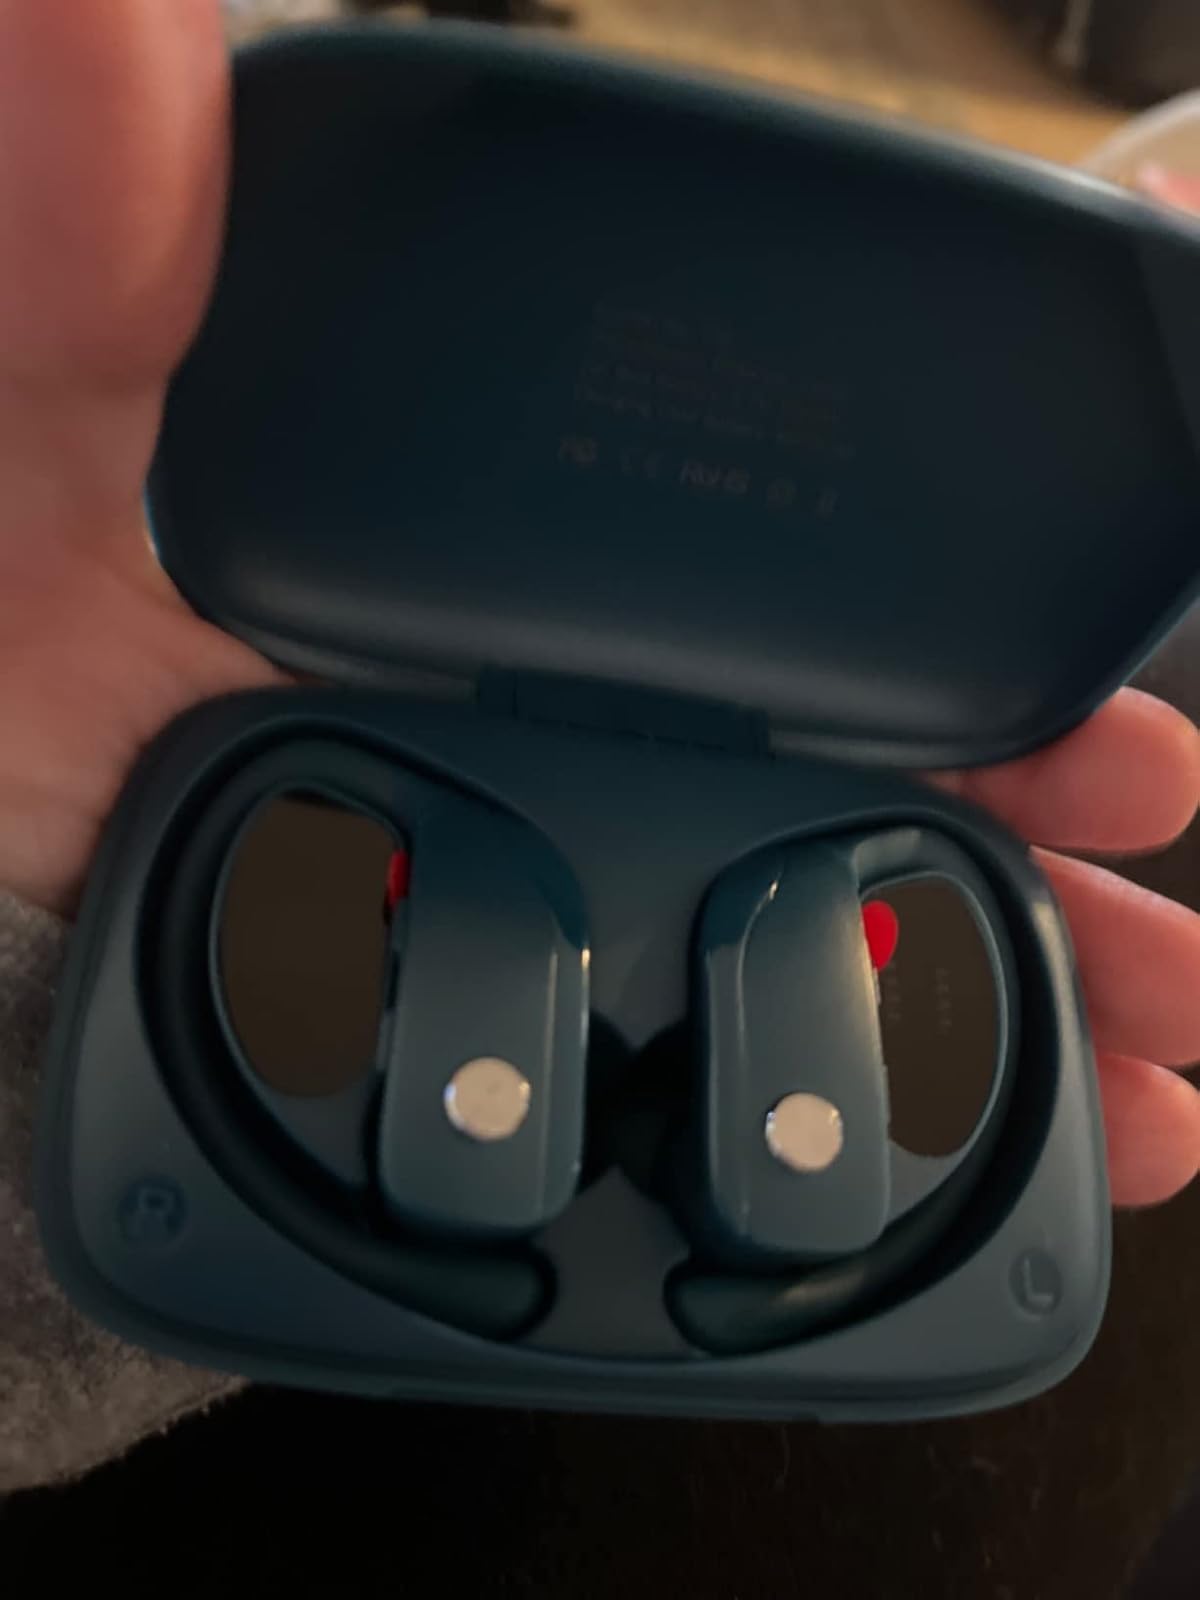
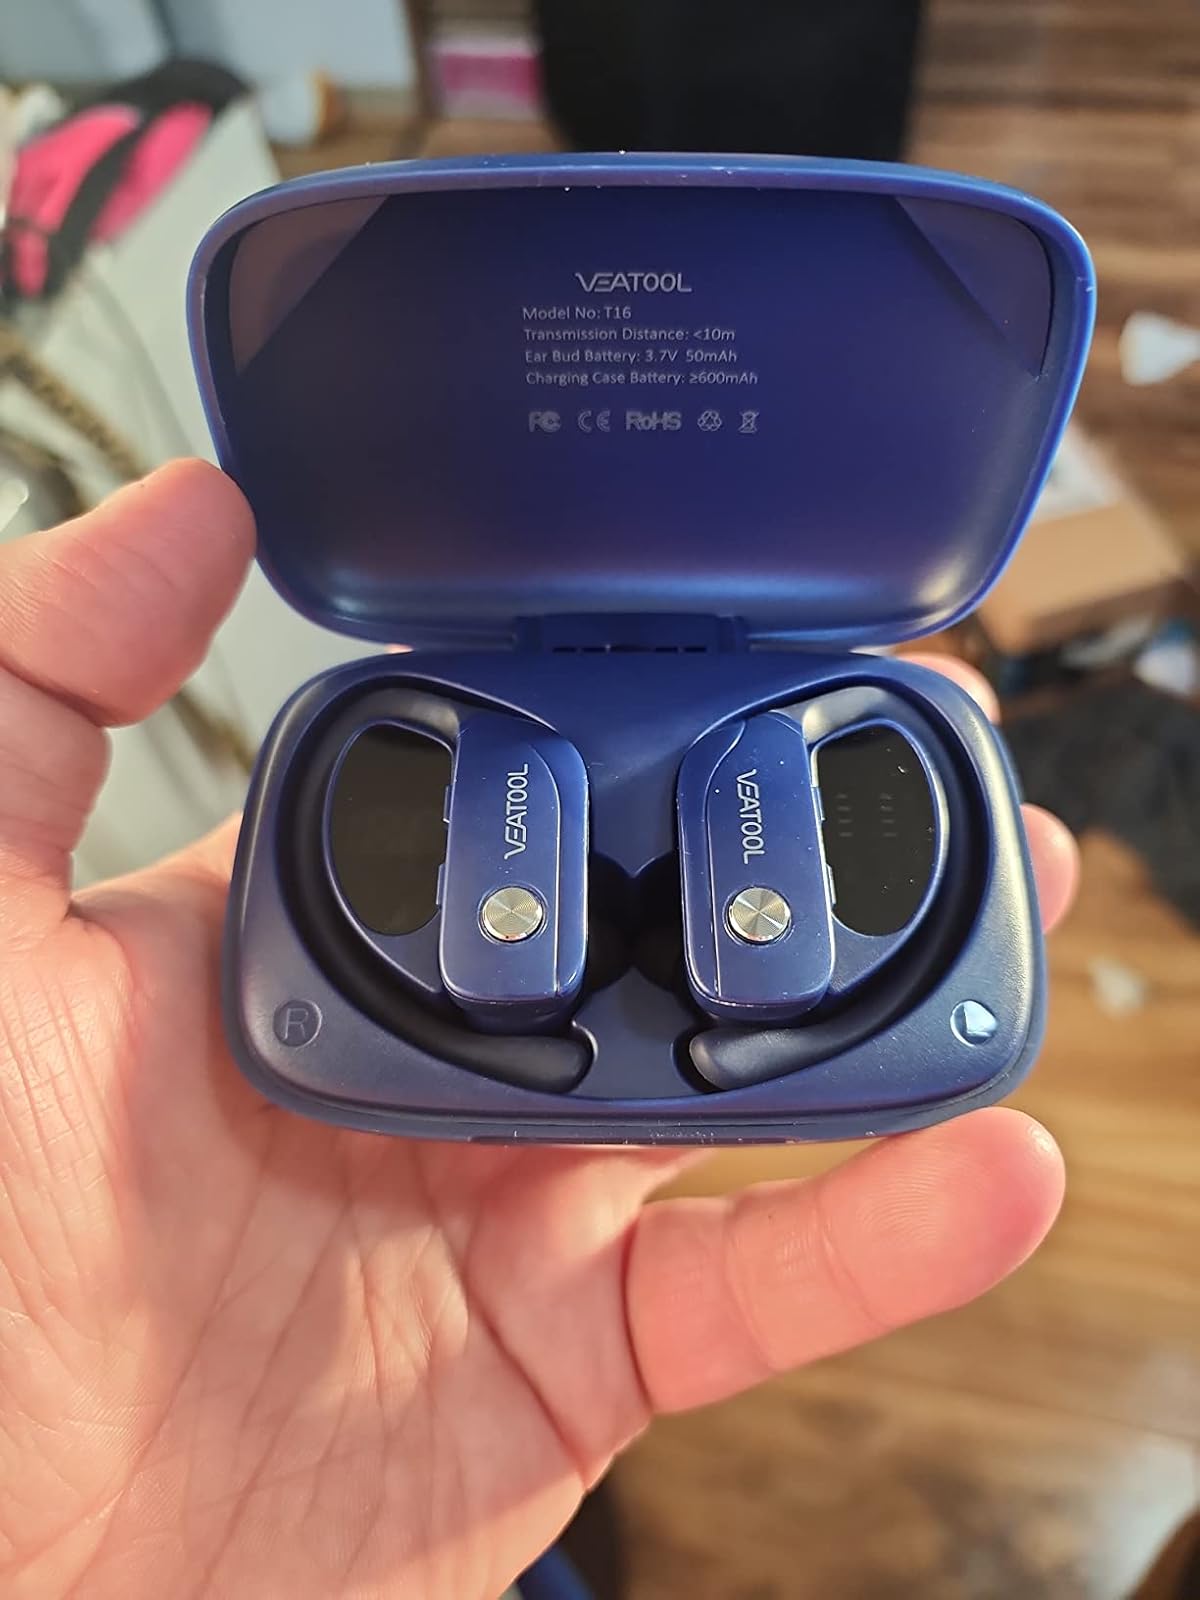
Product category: earbuds
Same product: no